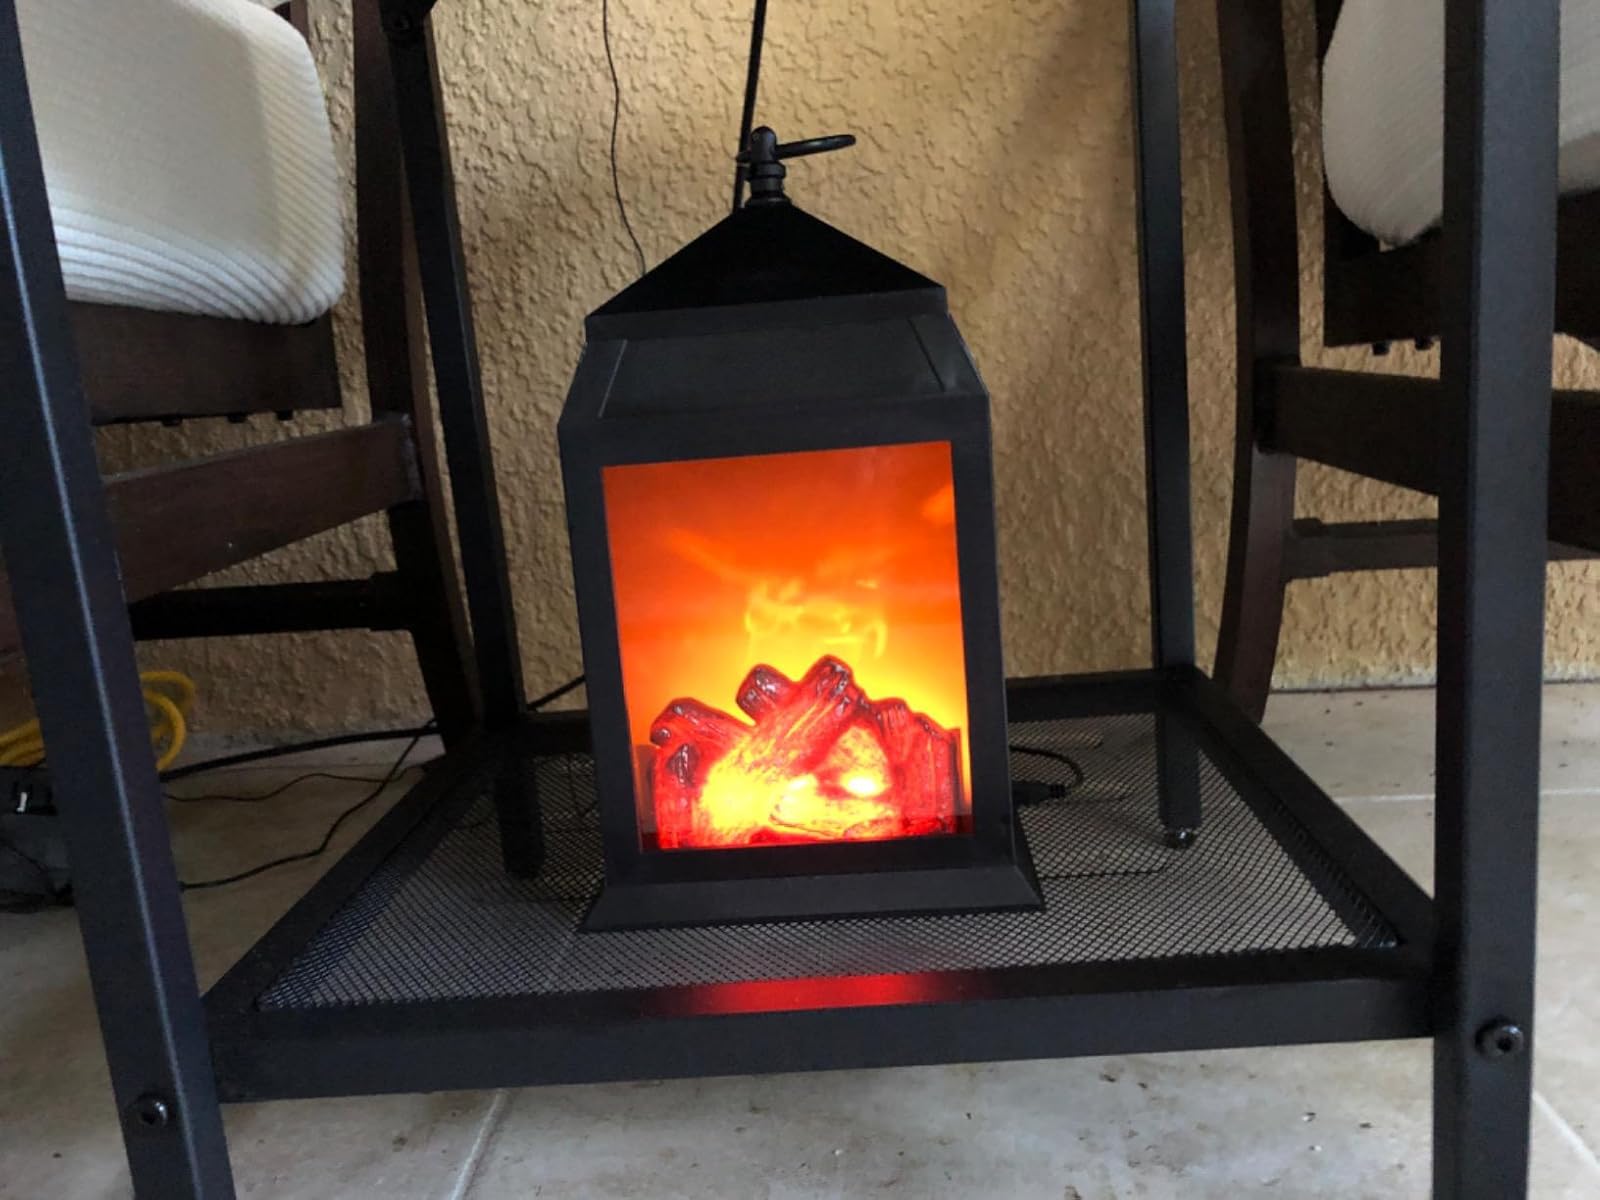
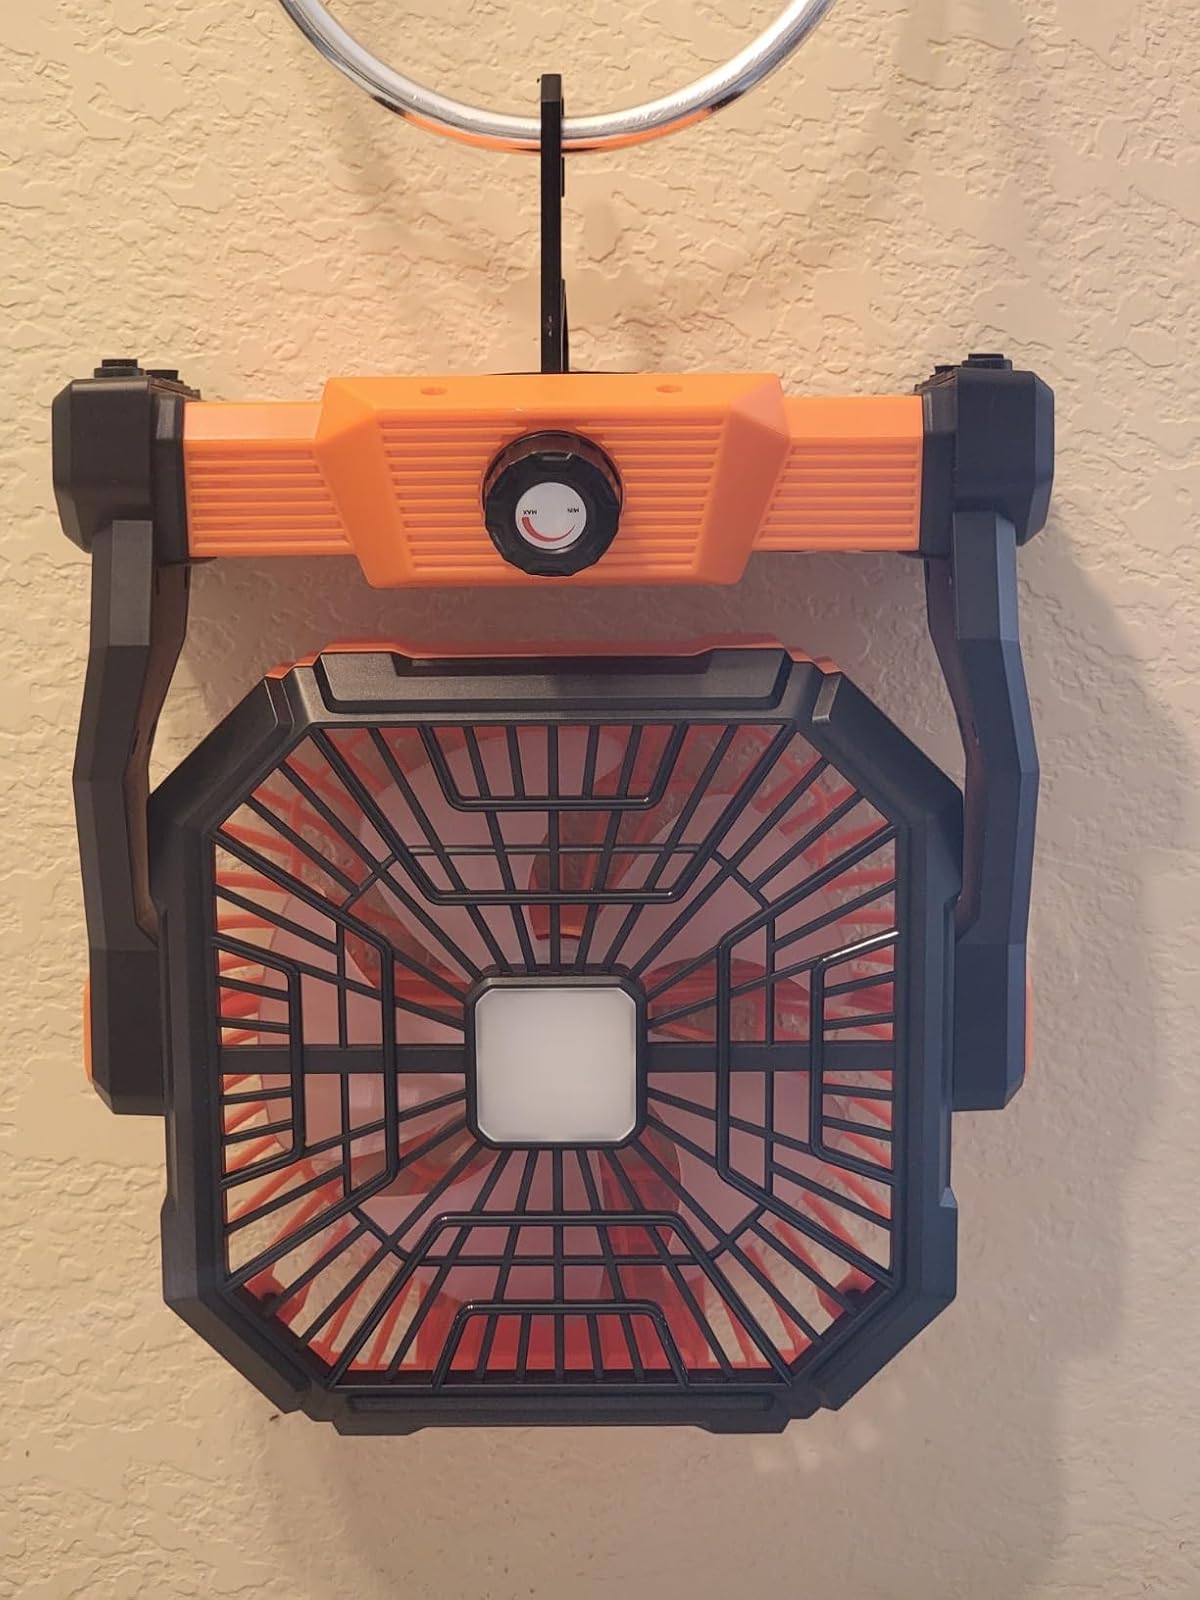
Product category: lantern
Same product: no